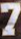
Number: 7